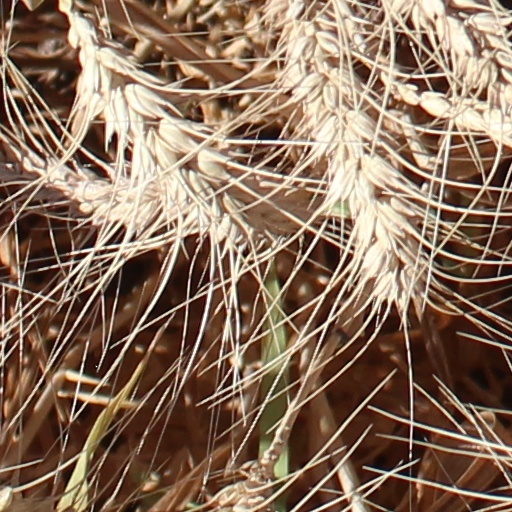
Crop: wheat